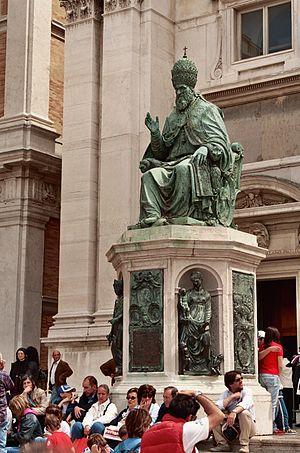
Antonio Calcagni est un sculpteur et fondeur italien.